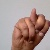
The image shows a hand gesture representing the letter 'N' in Indian Sign Language.